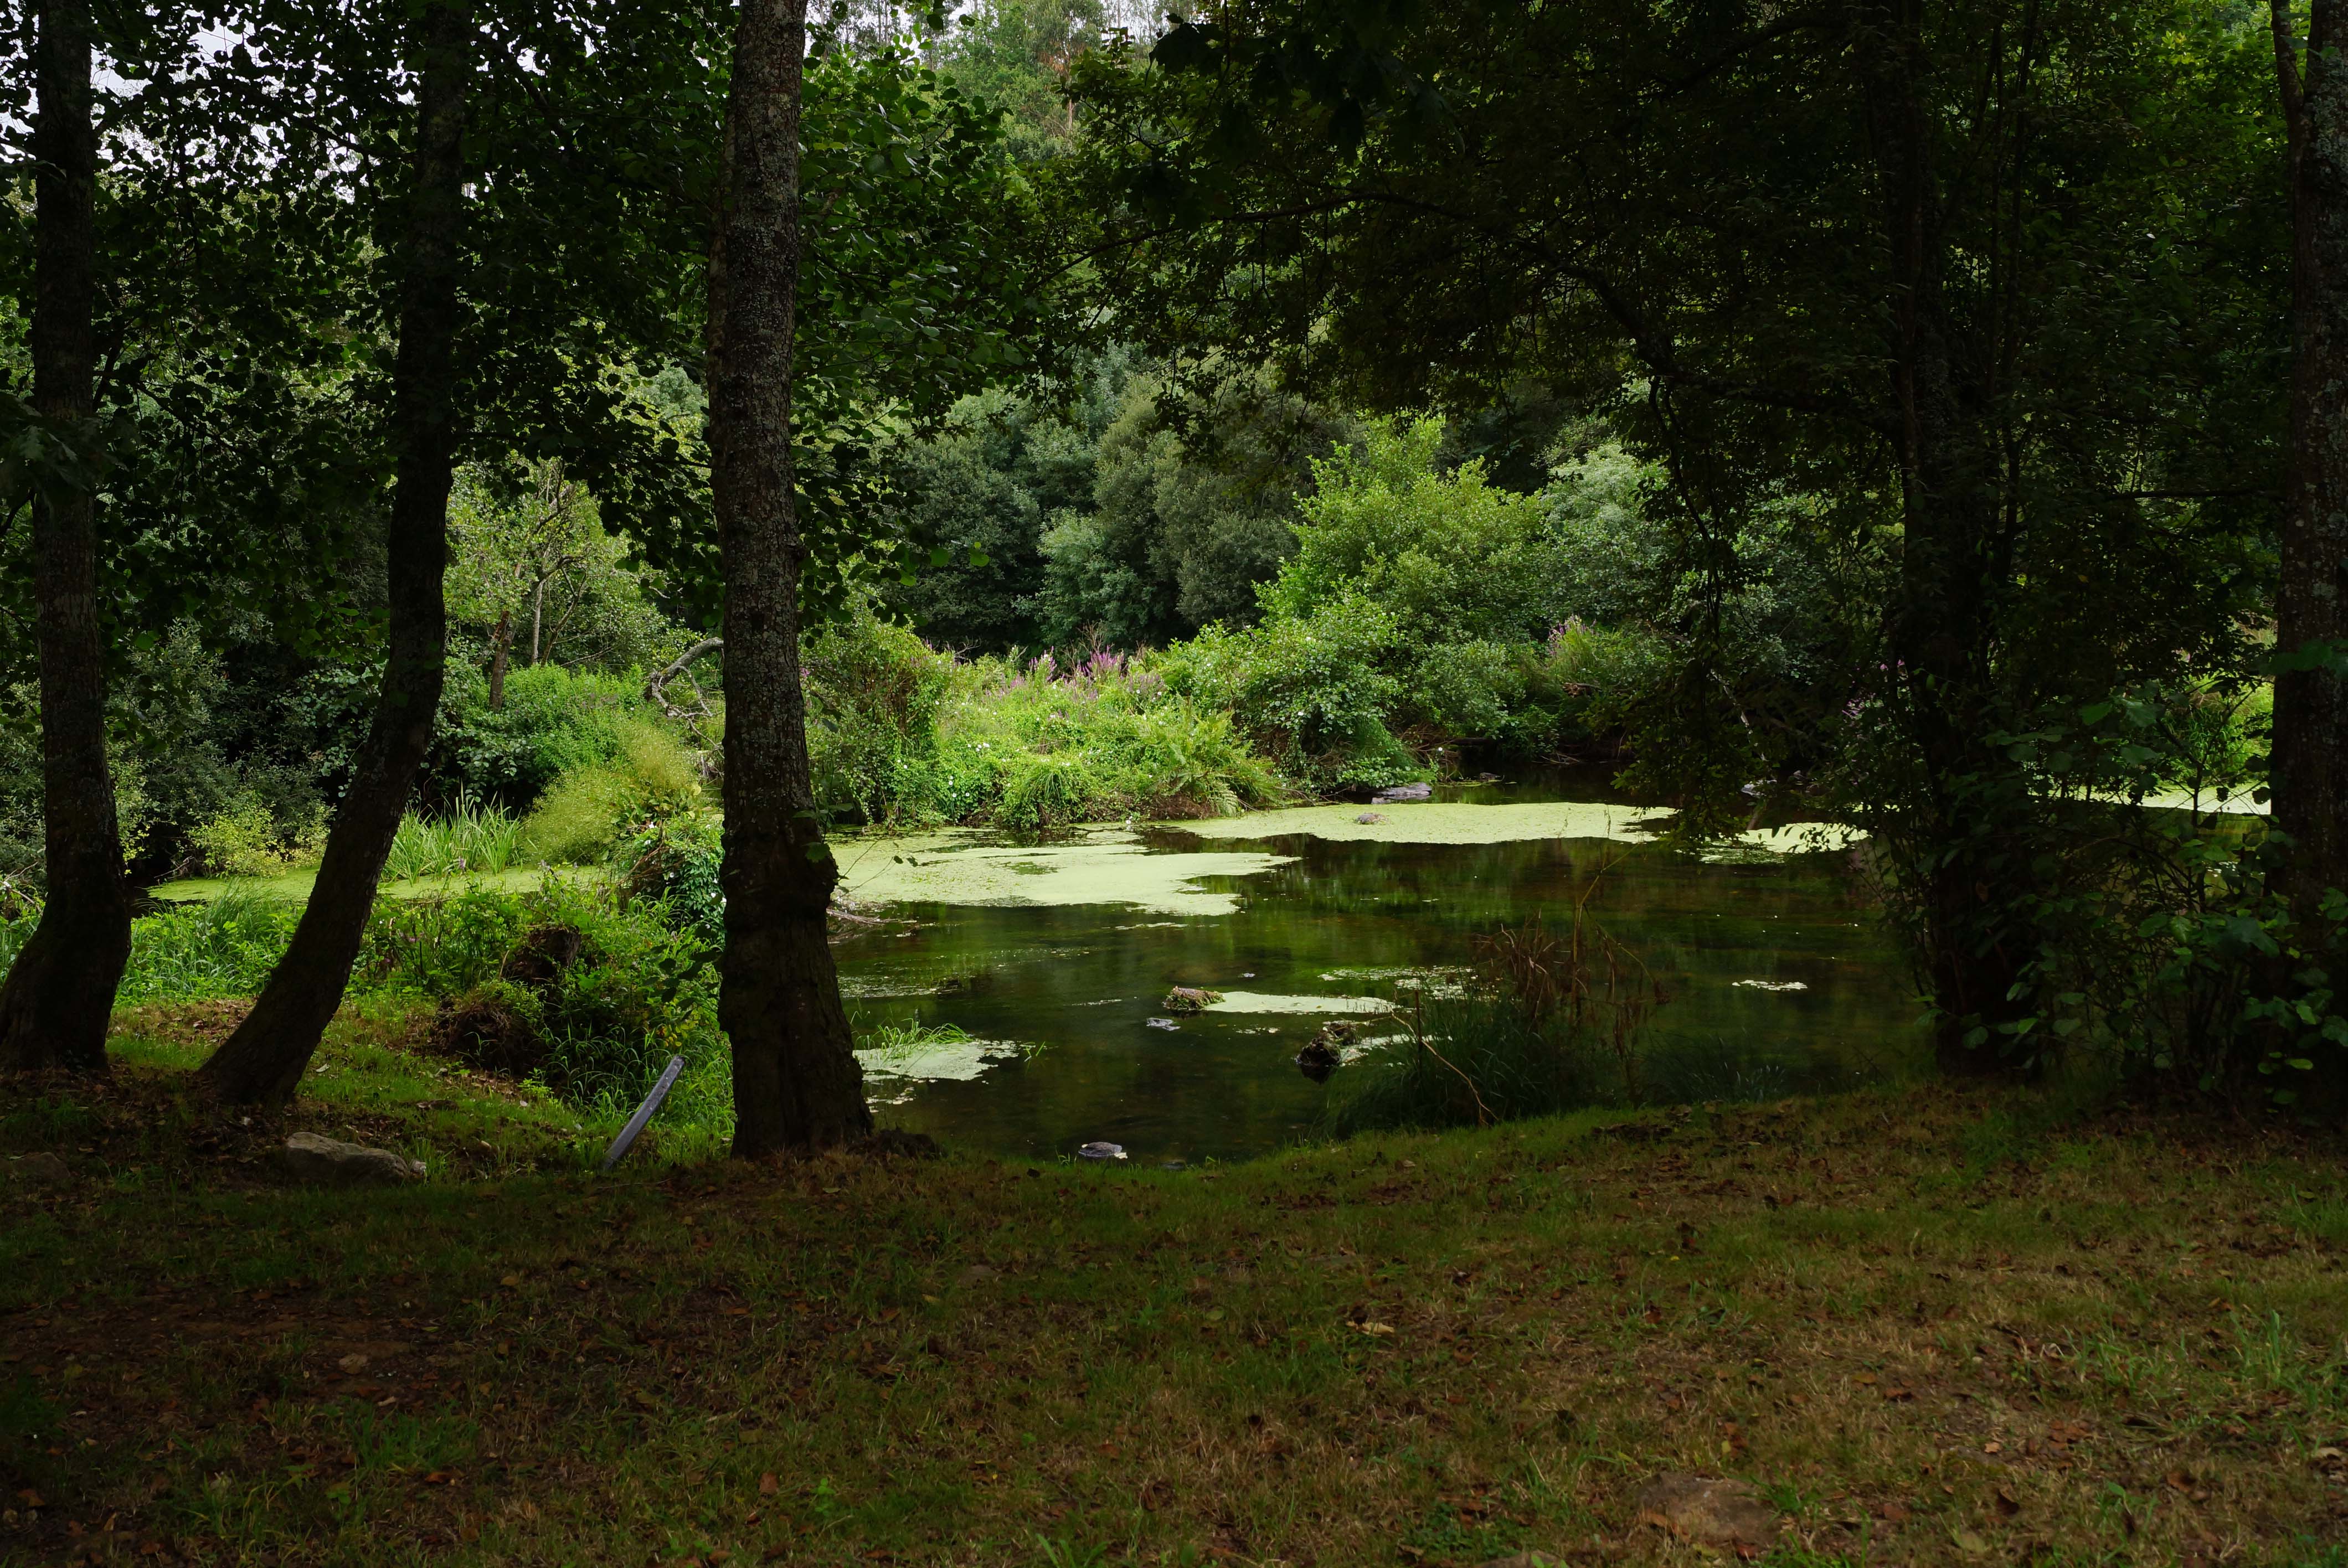
landscape, tree, nature, forest, wilderness, meadow, leaf, lake, river, photo, pond, stream, green, park, spain, wetland, galicia, paisajes, woodland, habitat, a77, ecosystem, espana, g, ggl1, gaby1, xovesphoto, xelodegalicia, sonya77v, sonyslta77v, pontevea, gabrielcoru a, acoru a, natural environment, woody plant